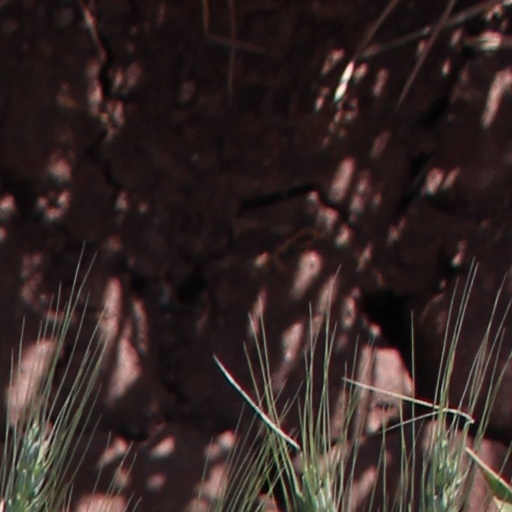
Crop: wheat